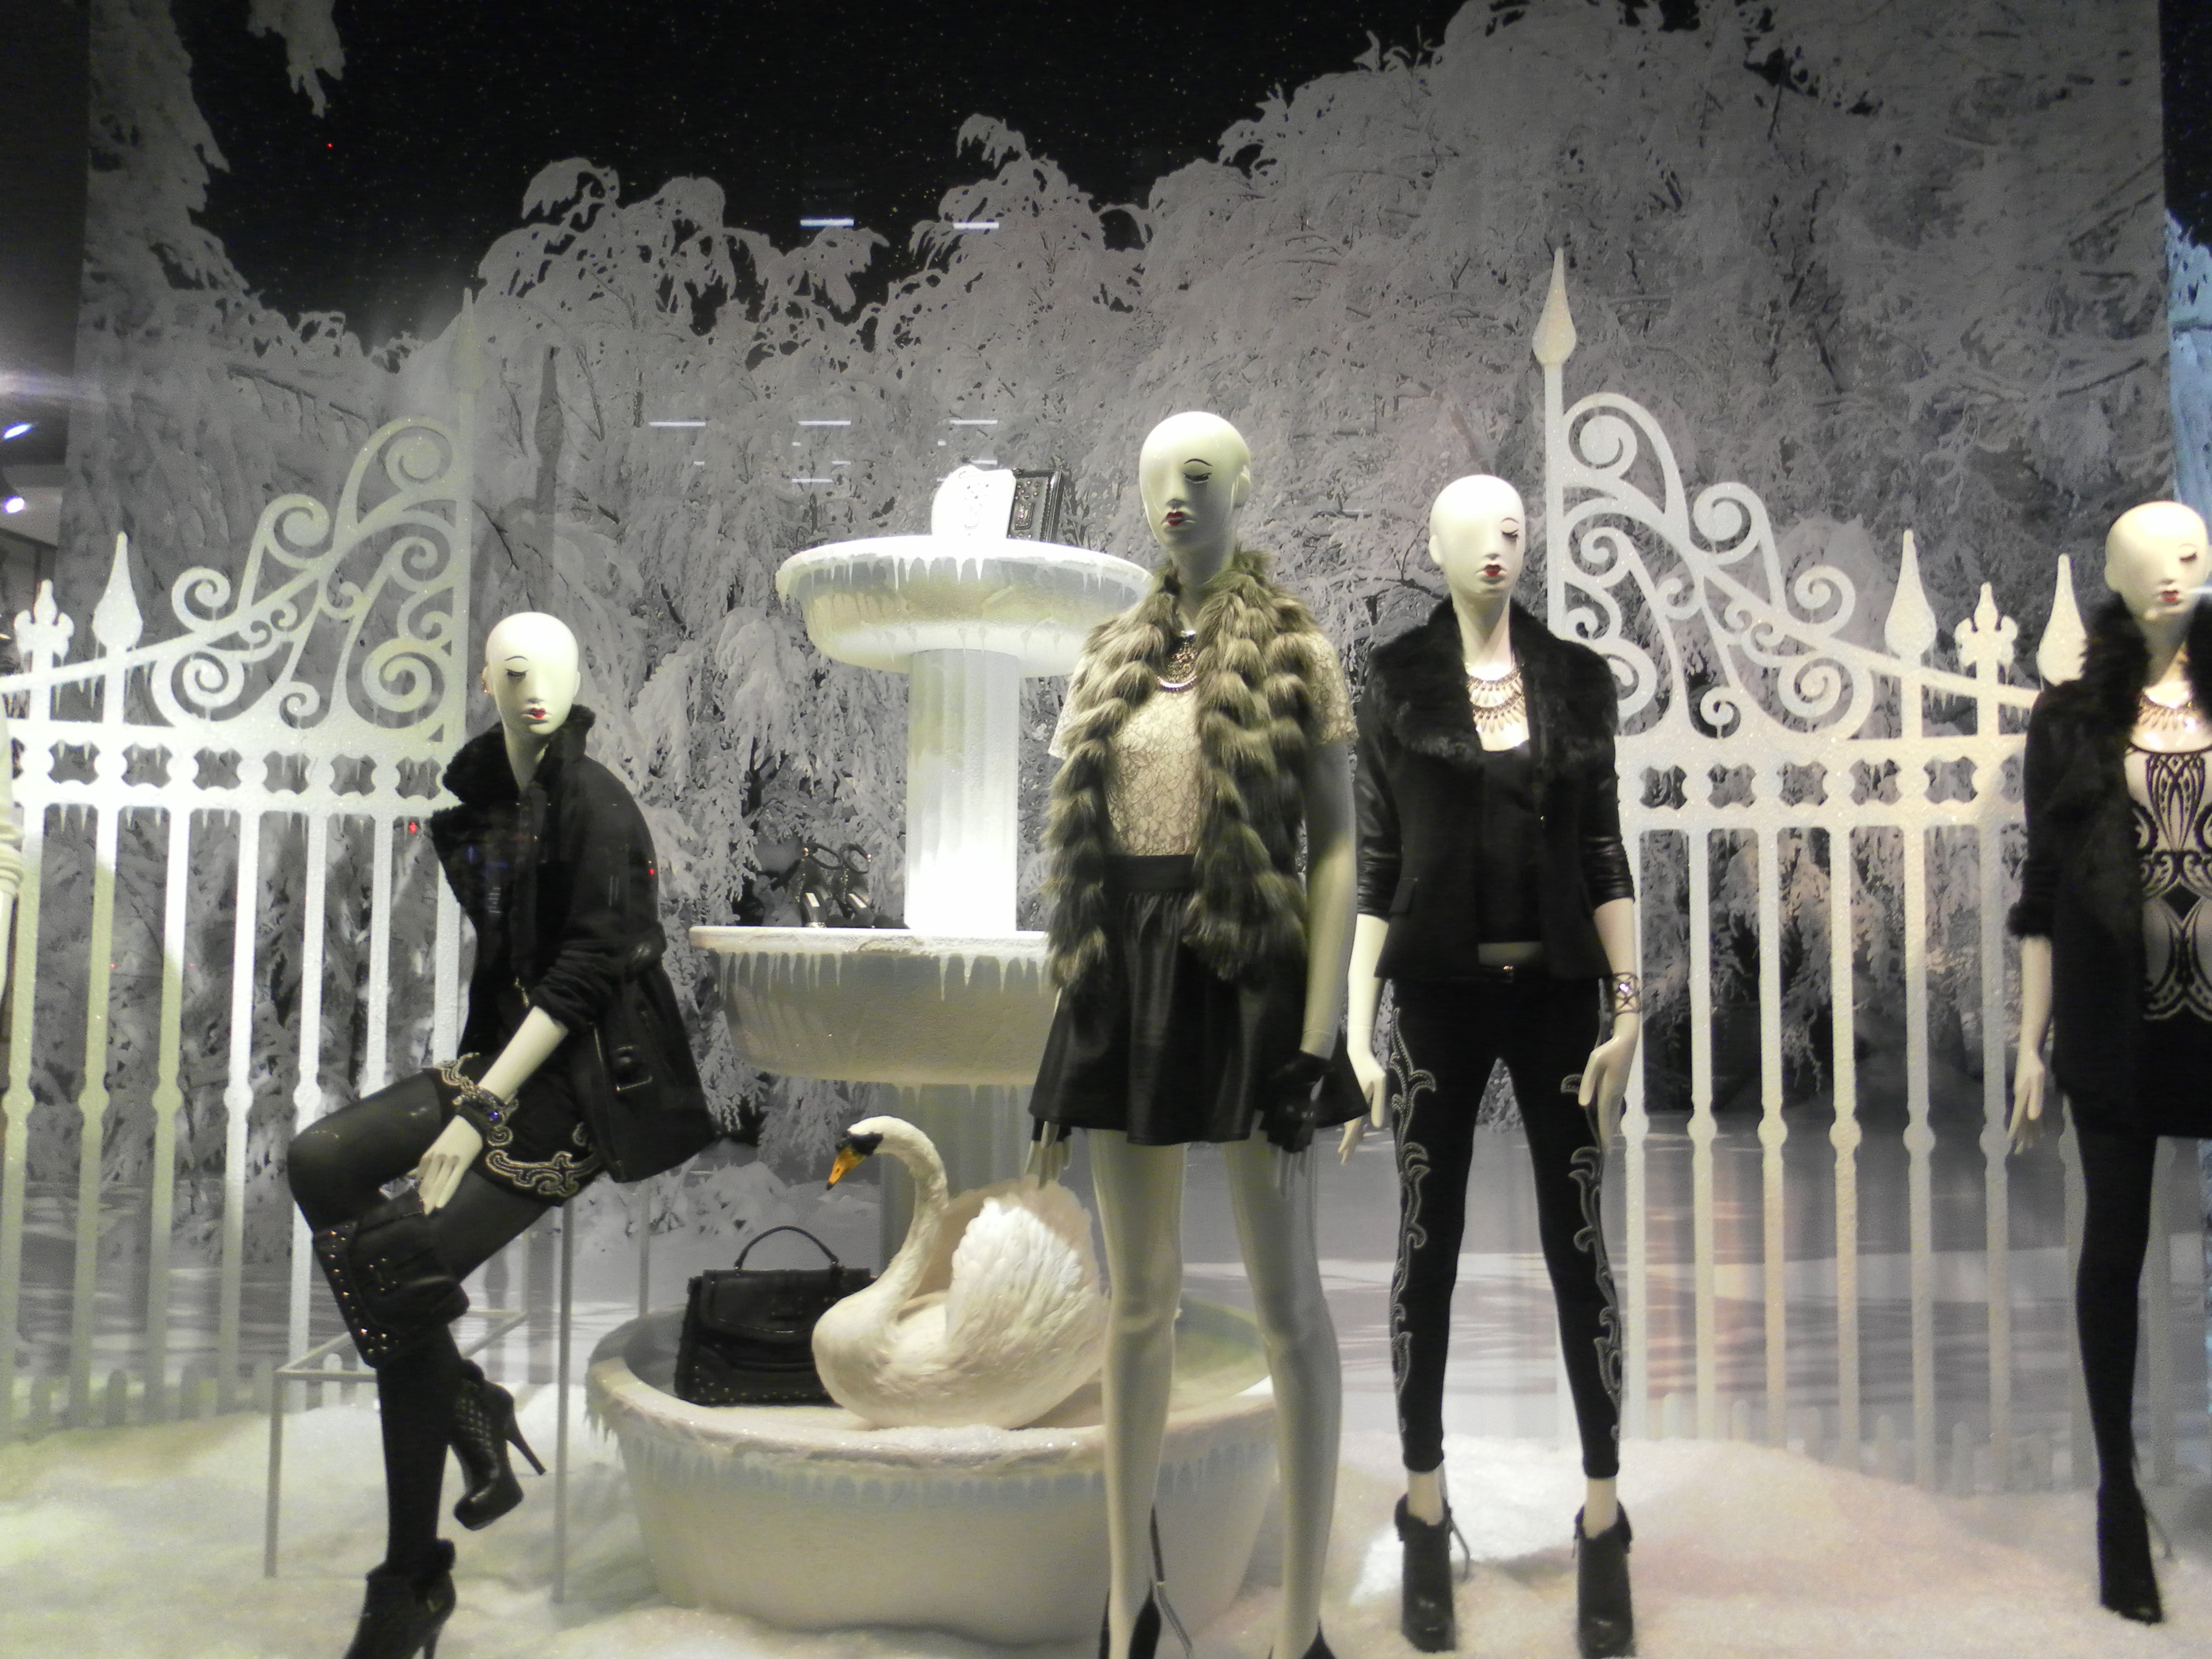
window, statue, fashion, clothing, toy, shop window, performance art, mannequin, london, women, display, display dummy, showcase, display window, display dummies